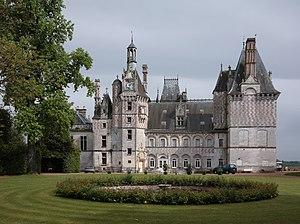
Le château de Montigny-le-Gannelon est situé à Montigny-le-Gannelon, dans le département d'Eure-et-Loir, en région Centre-Val de Loire. La demeure est entourée d'un parc de treize hectares et possède une architecture de type Renaissance datant de 1495. Le domaine est ouvert au public.
Montigny-le-Gannelon est une ancienne commune française située dans le département d'Eure-et-Loir en région Centre-Val de Loire : le 1ᵉʳ janvier 2017, Montigny-le-Gannelon est intégrée à la commune nouvelle de Cloyes les Trois Rivières.
Cet article recense les monuments historiques d'Eure-et-Loir, en France.